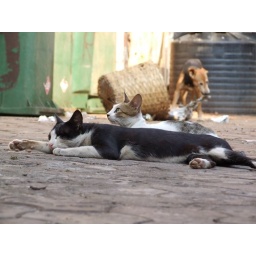
street animals in Panaji